Viewpoint (video game)

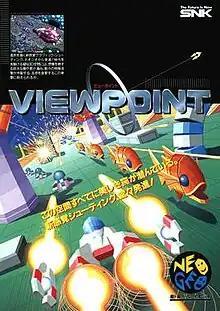
Promotional flyer

is an isometric-scrolling shooter arcade game developed by Aicom and originally released in 1992 by Sammy and SNK for the Neo Geo hardware family. The arcade version was met with critical acclaim upon release for its cutting-edge visuals and hip hop-influenced soundtrack, though later ports for the Sega Genesis and Sony PlayStation saw much more mixed reviews.